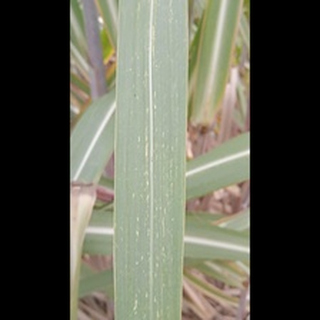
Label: sugarcane_mosaic